Place Royale, Brussels

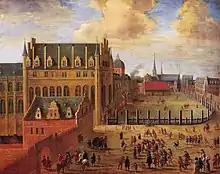
View of the Palace of Coudenberg and the /, between 1679 and 1700

The palace burned down on the night of 3 February 1731 in a fire that took much of the original royal complex. Funds were not available for rebuilding, so for more than forty years, it remained in a state of ruin, known as the ("Burnt Court"). Several projects for the redevelopment of this space were proposed, including the reconstruction of a palace, which did not go beyond the stage of sketches, for lack of money. The construction of a new palace also seemed to be all the less necessary since, in the meantime, the court had moved to the Palace of Orange-Nassau, on the site of today's Palace of Charles of Lorraine. In 1769, the idea germinated to clear and level the ruins of the Place des Bailles and to convert it into an esplanade intended for military parades. The plan was on the verge of completion in 1772, when another project rendered it obsolete.